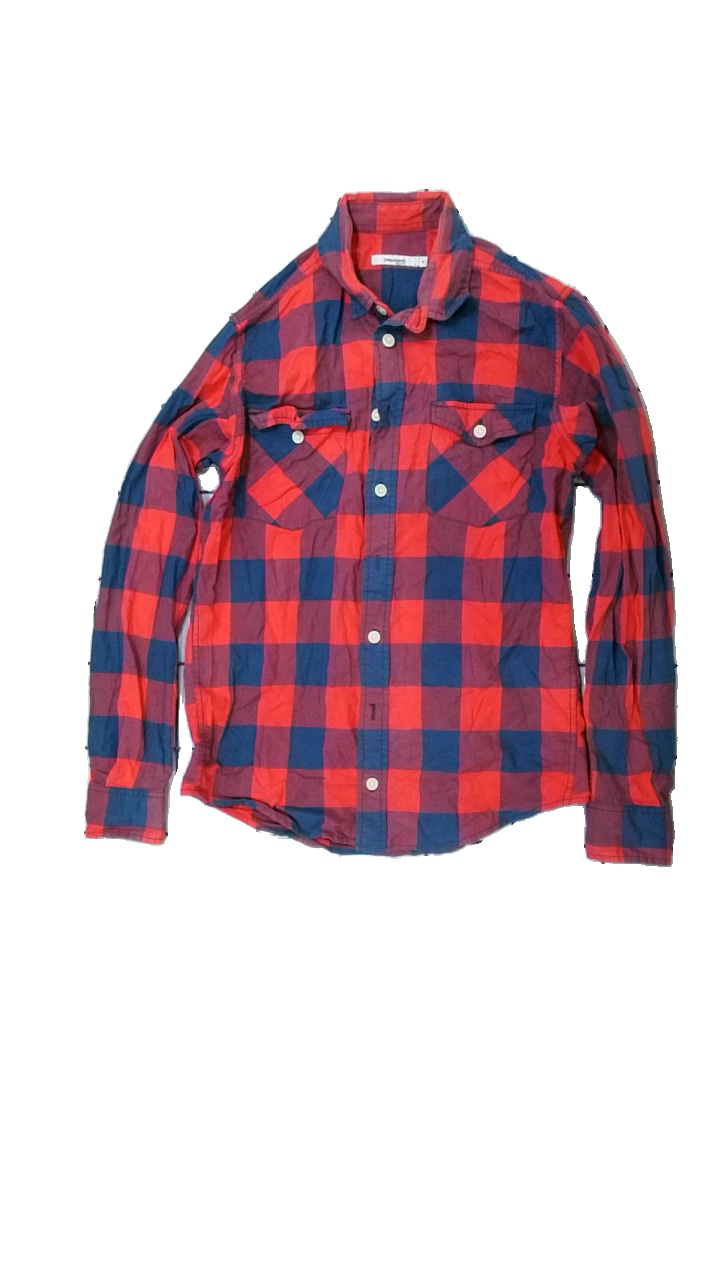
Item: Shirt (Men)
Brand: Dressman
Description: rutig skjorta, lite luddig
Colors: Blue, Red
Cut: Regular
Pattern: Checkered print
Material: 100% cotton
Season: All
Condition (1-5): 4
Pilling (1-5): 5
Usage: Reuse
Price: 50-100